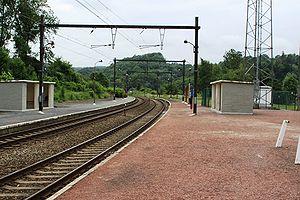
La Gare de Nessonvux sur la ligne 37, vue en direction de Liège
La gare de Nessonvaux est une gare ferroviaire belge de la ligne 37, de Liège-Guillemins à Hergenrath, située au village de Nessonvaux sur le territoire de la commune de Trooz, en Région wallonne, dans la province de Liège.